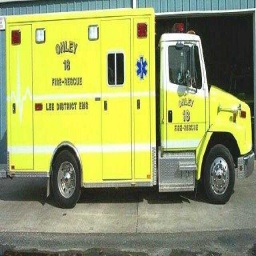
Label: ambulance